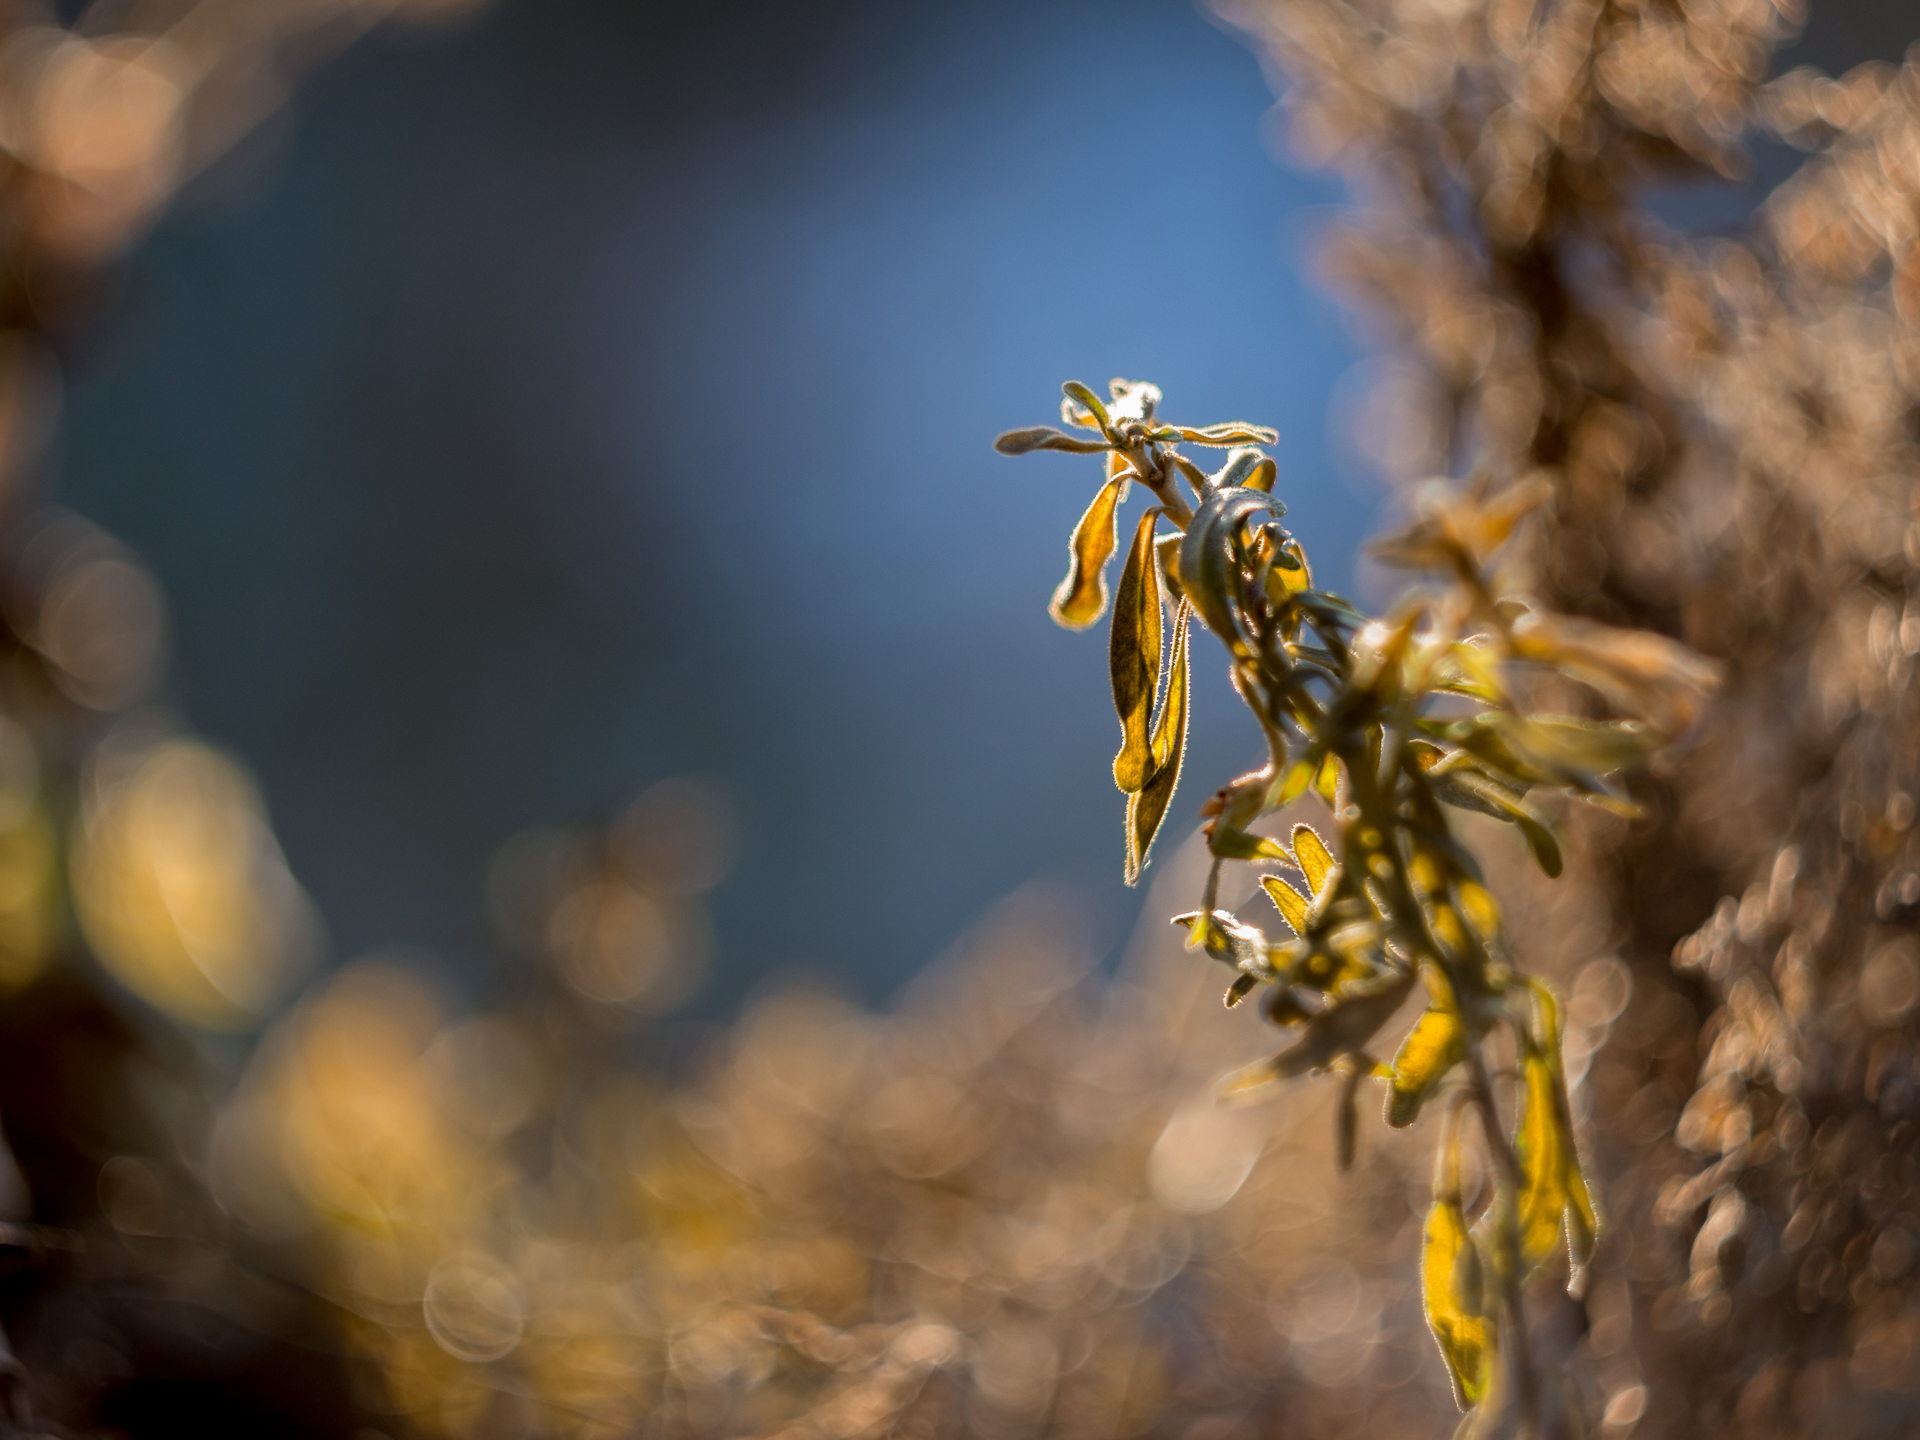
tree, nature, branch, blossom, winter, light, bokeh, plant, photography, sunlight, leaf, flower, spring, green, reflection, autumn, brown, yellow, flora, season, close up, blume, pflanze, vintagelens, helios, helios442, panasoniclumixg5, macro photography